Anna Hopkin

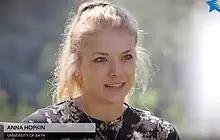
Hopkin in an interview in 2017

Anna Hopkin (born 24 April 1996) is a British swimmer. She won gold as part of the British team at the 2020 Tokyo Olympics in mixed 4 × 100 metre medley relay, setting a new world record time.